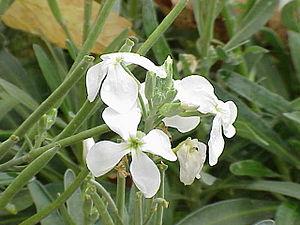
L'importante famille des Brassicaceae, anciennement crucifères, regroupe des plantes dicotylédones. En classification classique, elle comprend 3 200 espèces réparties en 350 genres dont 78 en France. Ce sont essentiellement des plantes herbacées surtout présentes dans l'hémisphère nord à l'état sauvage ou cultivé, principalement pour la production d'huile, pour l'alimentation humaine et animale, ou comme plantes d'ornement.
La corolle, dans le domaine de la botanique, désigne la partie de la fleur formée par l'ensemble de ses pétales, par opposition au calice constitué par les sépales.
Cette liste de Tracheophyta de Bosnie-Herzégovine, ainsi que d’espèces introduites est un aperçu incomplet d’espèces de mousses, de fougères, de gymnospermes et d’angiospermes citées dans la littérature disponible en langues bosniaque, croate, serbe et serbo-croate. Cet aperçu n’inclue pas des espèces cultivées ni celles occasionnellement introduites.